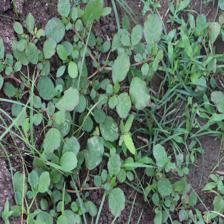
Label: BroadLeafWeed